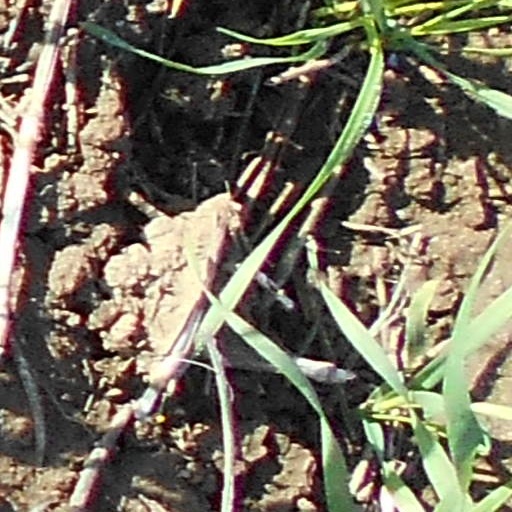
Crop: wheat